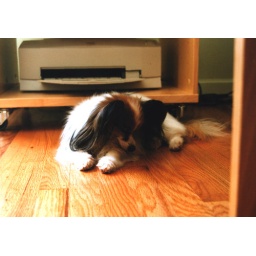
Sleeping under my feet in my office at our house on Teddy Street